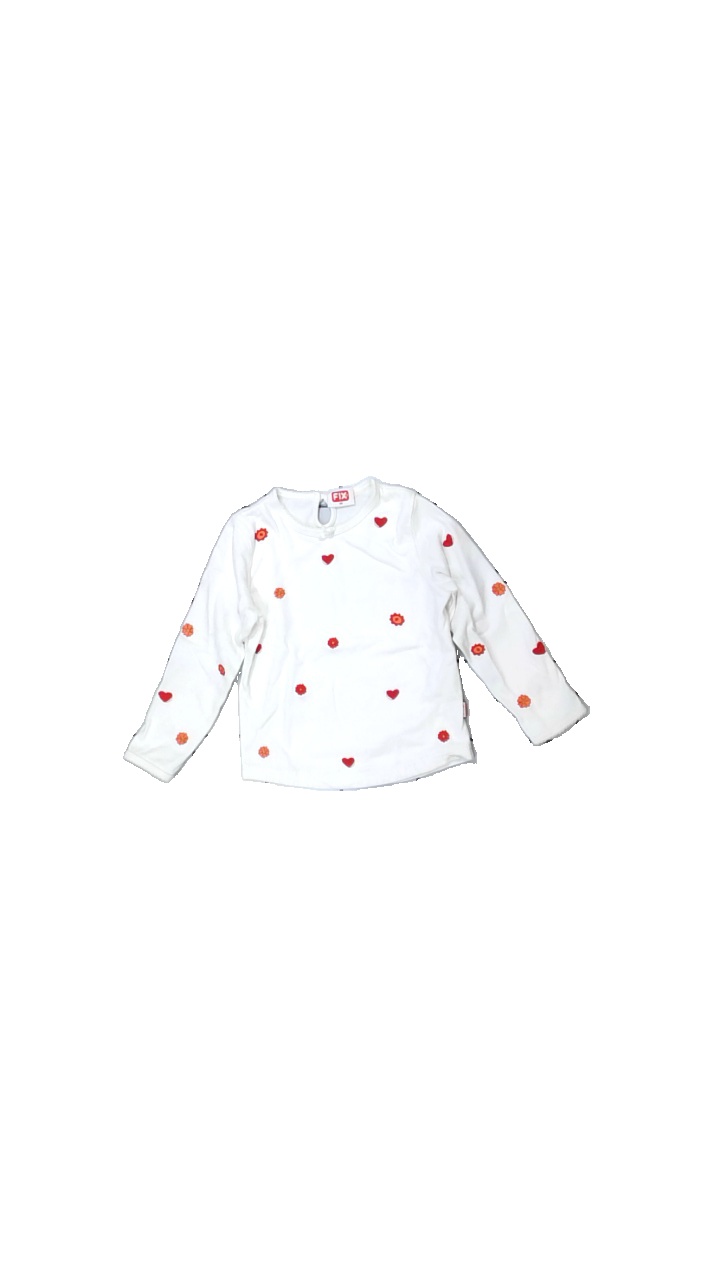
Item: Top (Children)
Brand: Fix (lindex)
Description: vit långämrad tröja med hjärtan och blommor på, liten fläck bak
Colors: White, Red, Orange
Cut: Regular
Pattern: Other
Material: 100% cotton
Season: All
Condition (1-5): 4
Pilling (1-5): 5
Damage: fläck
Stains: Minor
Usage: Reuse
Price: <50